Leptospirosis

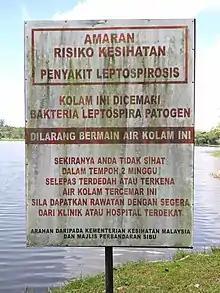
A notice board by a lakeside in Sarawak, Malaysia, that warns against swimming in the lake as it has tested positive for pathogenic "Leptospira"

The survival of "Leptospira" bacteria is influenced by environmental factors, with transmission dynamics affected by climate change, extreme weather events, urbanisation, and interactions between human and animal populations. The bacteria thrive in warm and humid climates due to their preference for environments that maintain high moisture content and optimal temperatures for metabolic activity and motility. The bacteria can be found in ponds, rivers, puddles, sewers, agricultural fields, and moist soil. Pathogenic "Leptospira" have been found in the form of aquatic biofilms, which may aid survival in the environment.